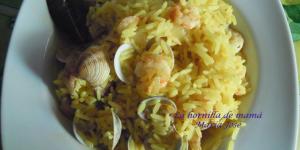
arroz con almejas y gambas